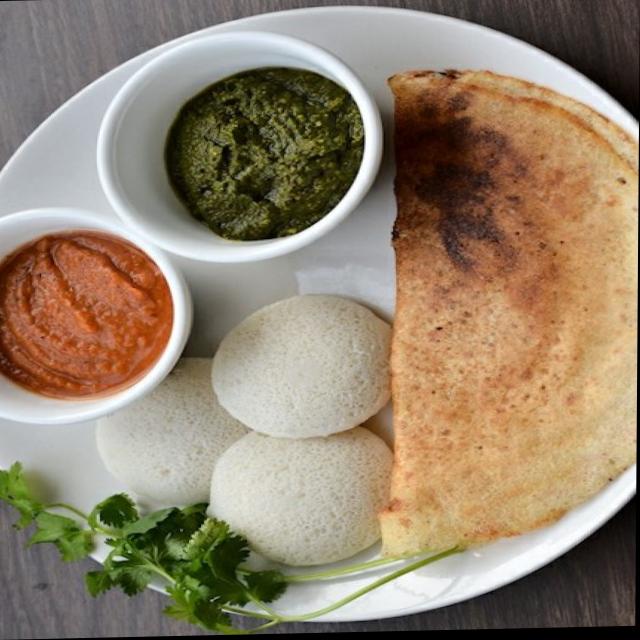
Dish: masala_dosa